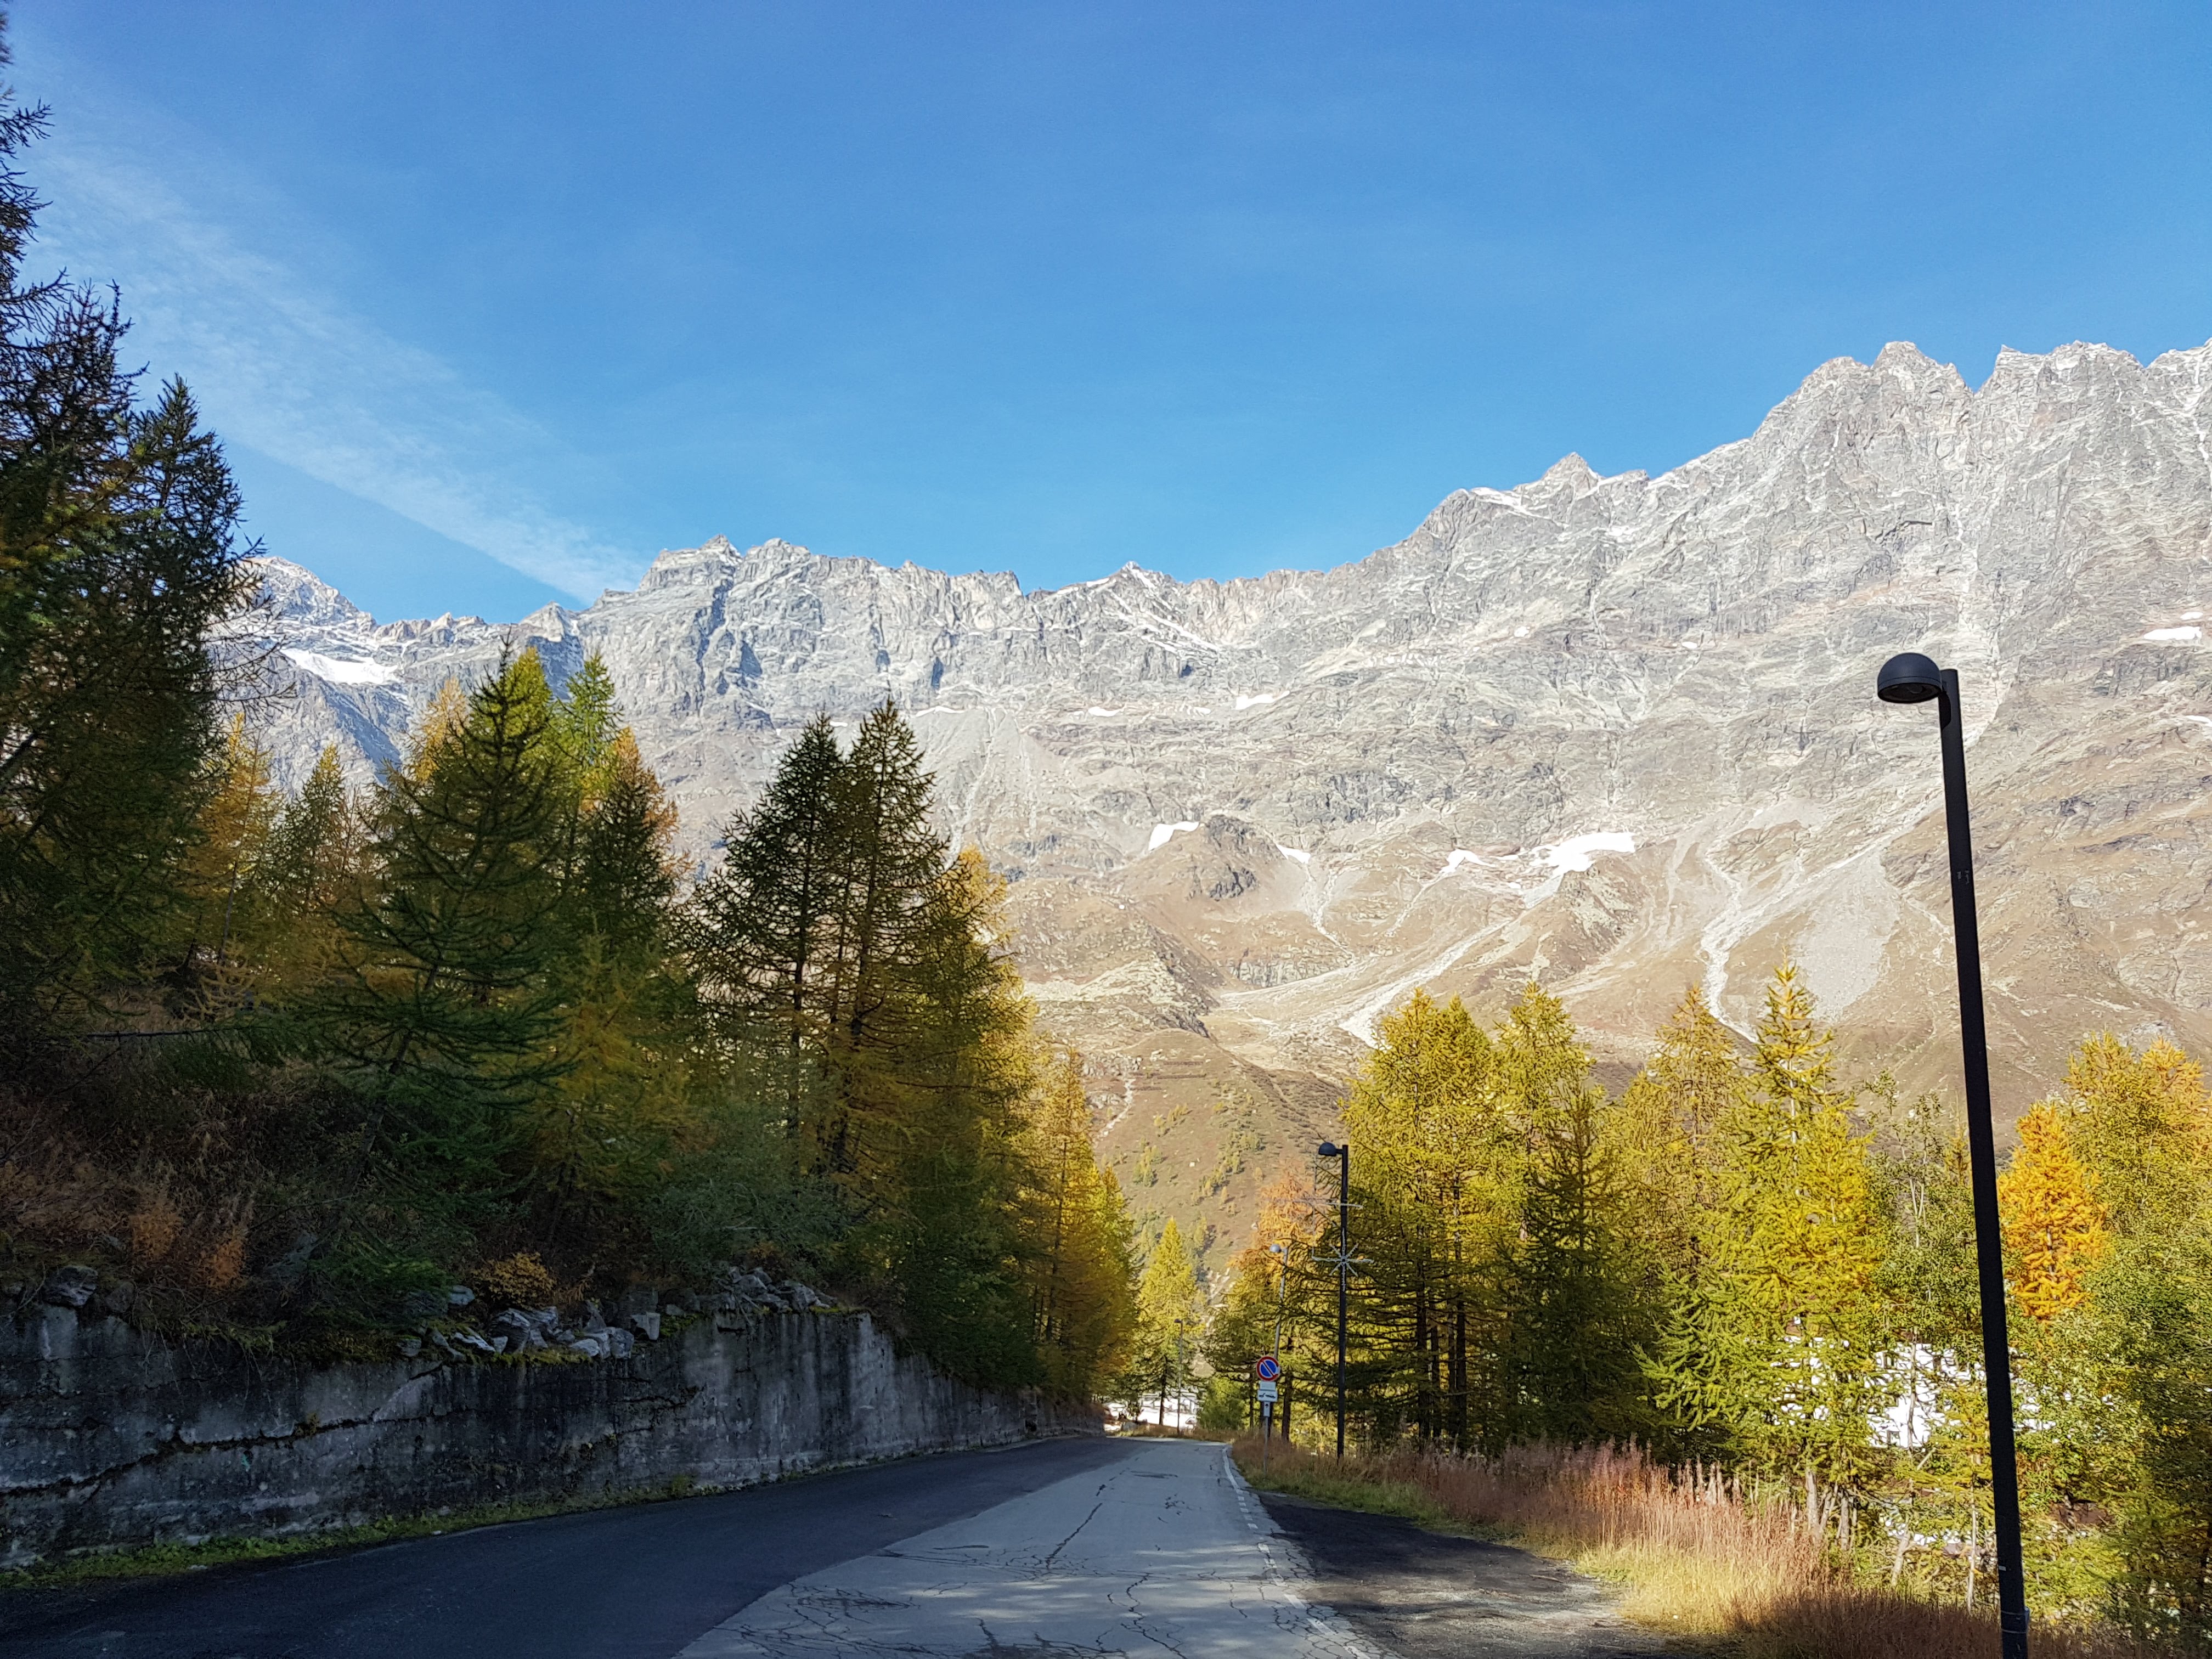
natural, mountainous landforms, mountain, sky, nature, tree, mountain range, wilderness, alps, leaf, highland, yellow, road, cloud, snow, daytime, mountain pass, autumn, woody plant, winter, hill, plant, road surface, landscape, spring, infrastructure, larch, sunlight, valley, asphalt, national park, thoroughfare, ridge, fell, pine family, massif, conifer, tourism, freezing, forest